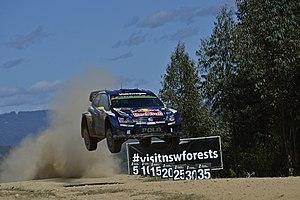
Le 24ᵉ Rallye d'Australie est la 10ᵉ manche du Championnat du monde des rallyes 2015.